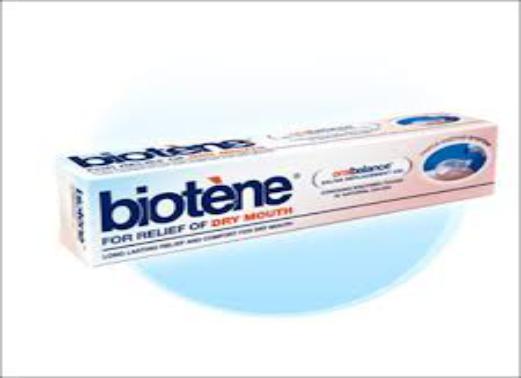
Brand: biotene
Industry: Medical